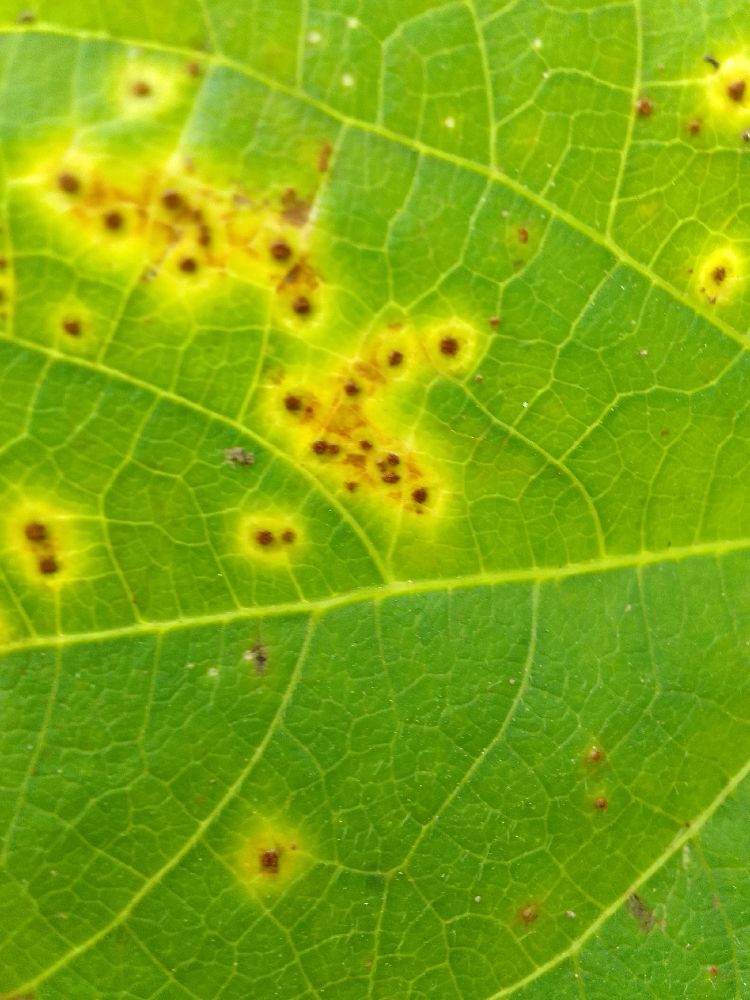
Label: rust